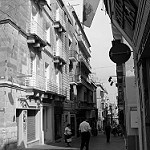
Label: B & W